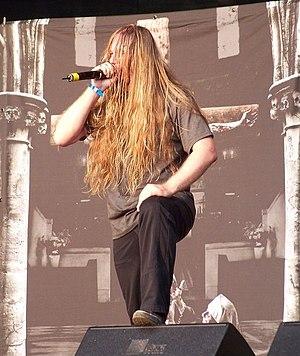
Legion of the Damned est un groupe de thrash et death metal néerlandais, originaire de Geldrop. Le groupe est formé en 2004 à la suite de la disparition du groupe Occult, et du départ de l'ancienne chanteuse Rachel Heyzer. Lyriquement, le groupe tend à se concentrer sur des motifs d'horreur, occulte sombre, les thèmes religieux et les événements apocalyptiques. Ils enregistrent leurs albums Malevolent Rapture et Sons of the Jackal dans le célèbre Stage One Studio avec le producteur Andy Classen.